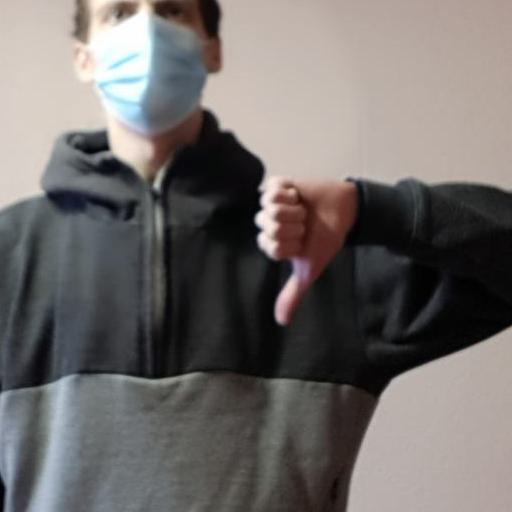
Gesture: dislike